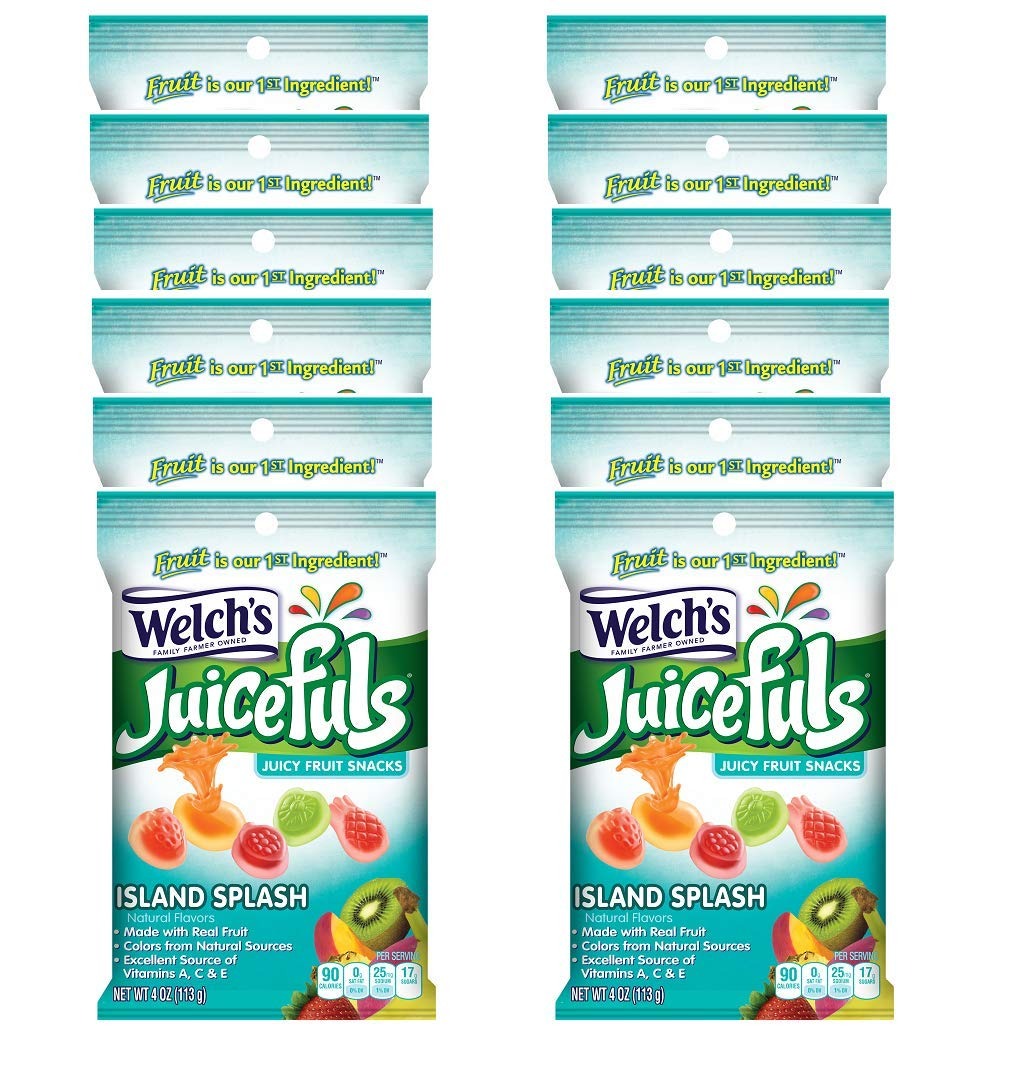
Item Name: Welch's Juicefuls Island Splash | 4 Oz | Pack of 12
Bullet Point 1: Twelve 4 Oz Bags
Bullet Point 2: Juice You Can See, Fruit You Can Taste!
Bullet Point 3: Made with Real Fruit
Bullet Point 4: Colors from Natural Sources
Bullet Point 5: Excellent Source of Vitamins A, C and E
Bullet Point 6: ; Unit count type: Count
Value: 48.0
Unit: Ounce

Price: 26.99